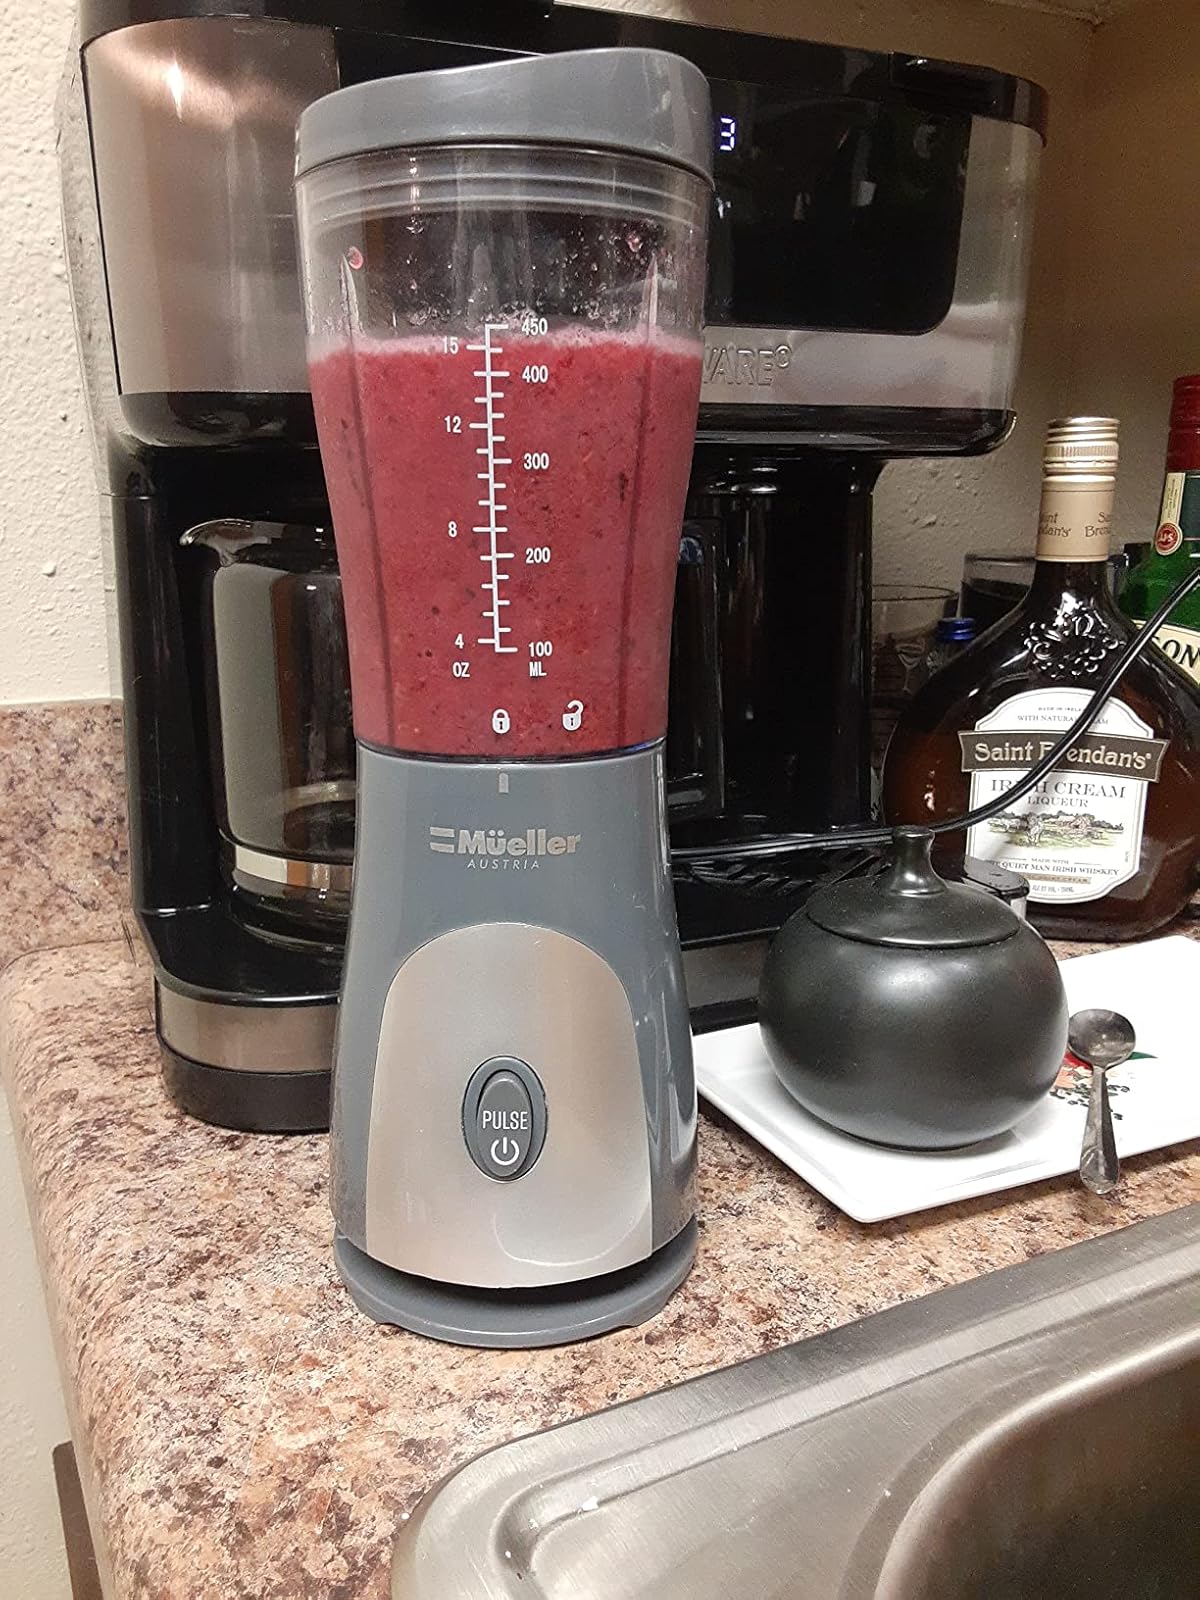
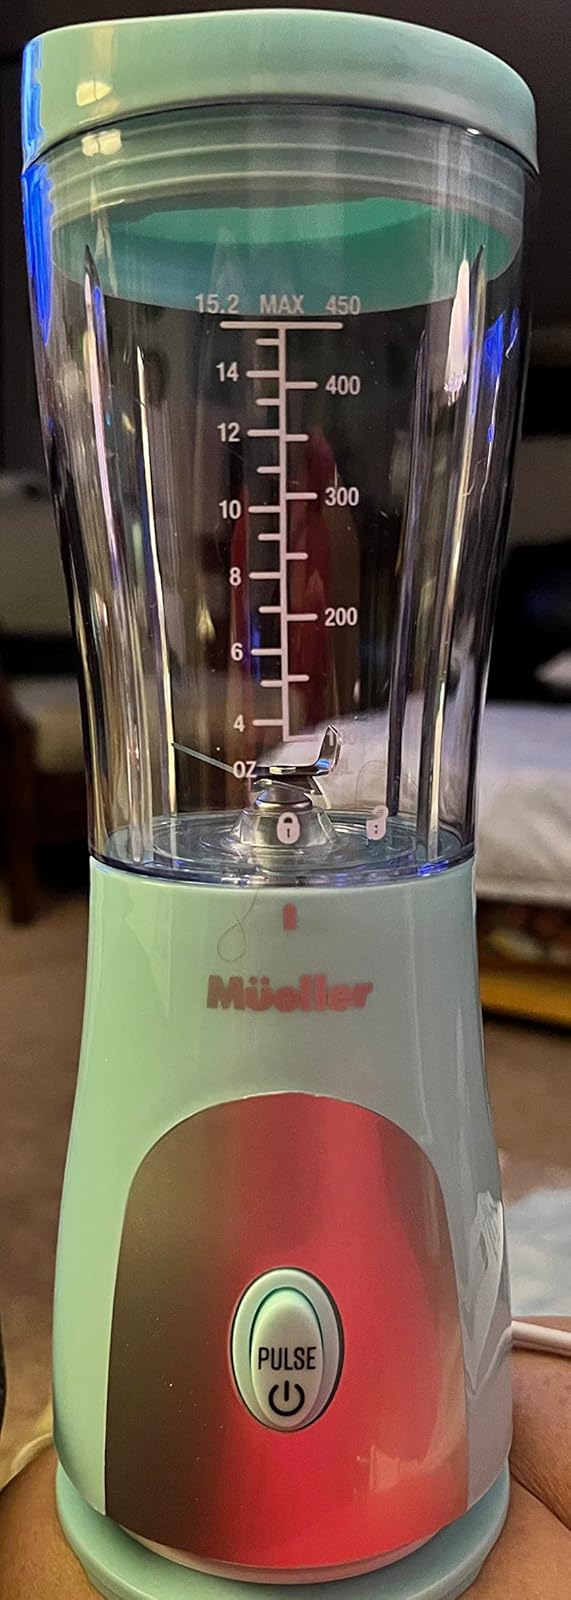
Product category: items_blender
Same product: no